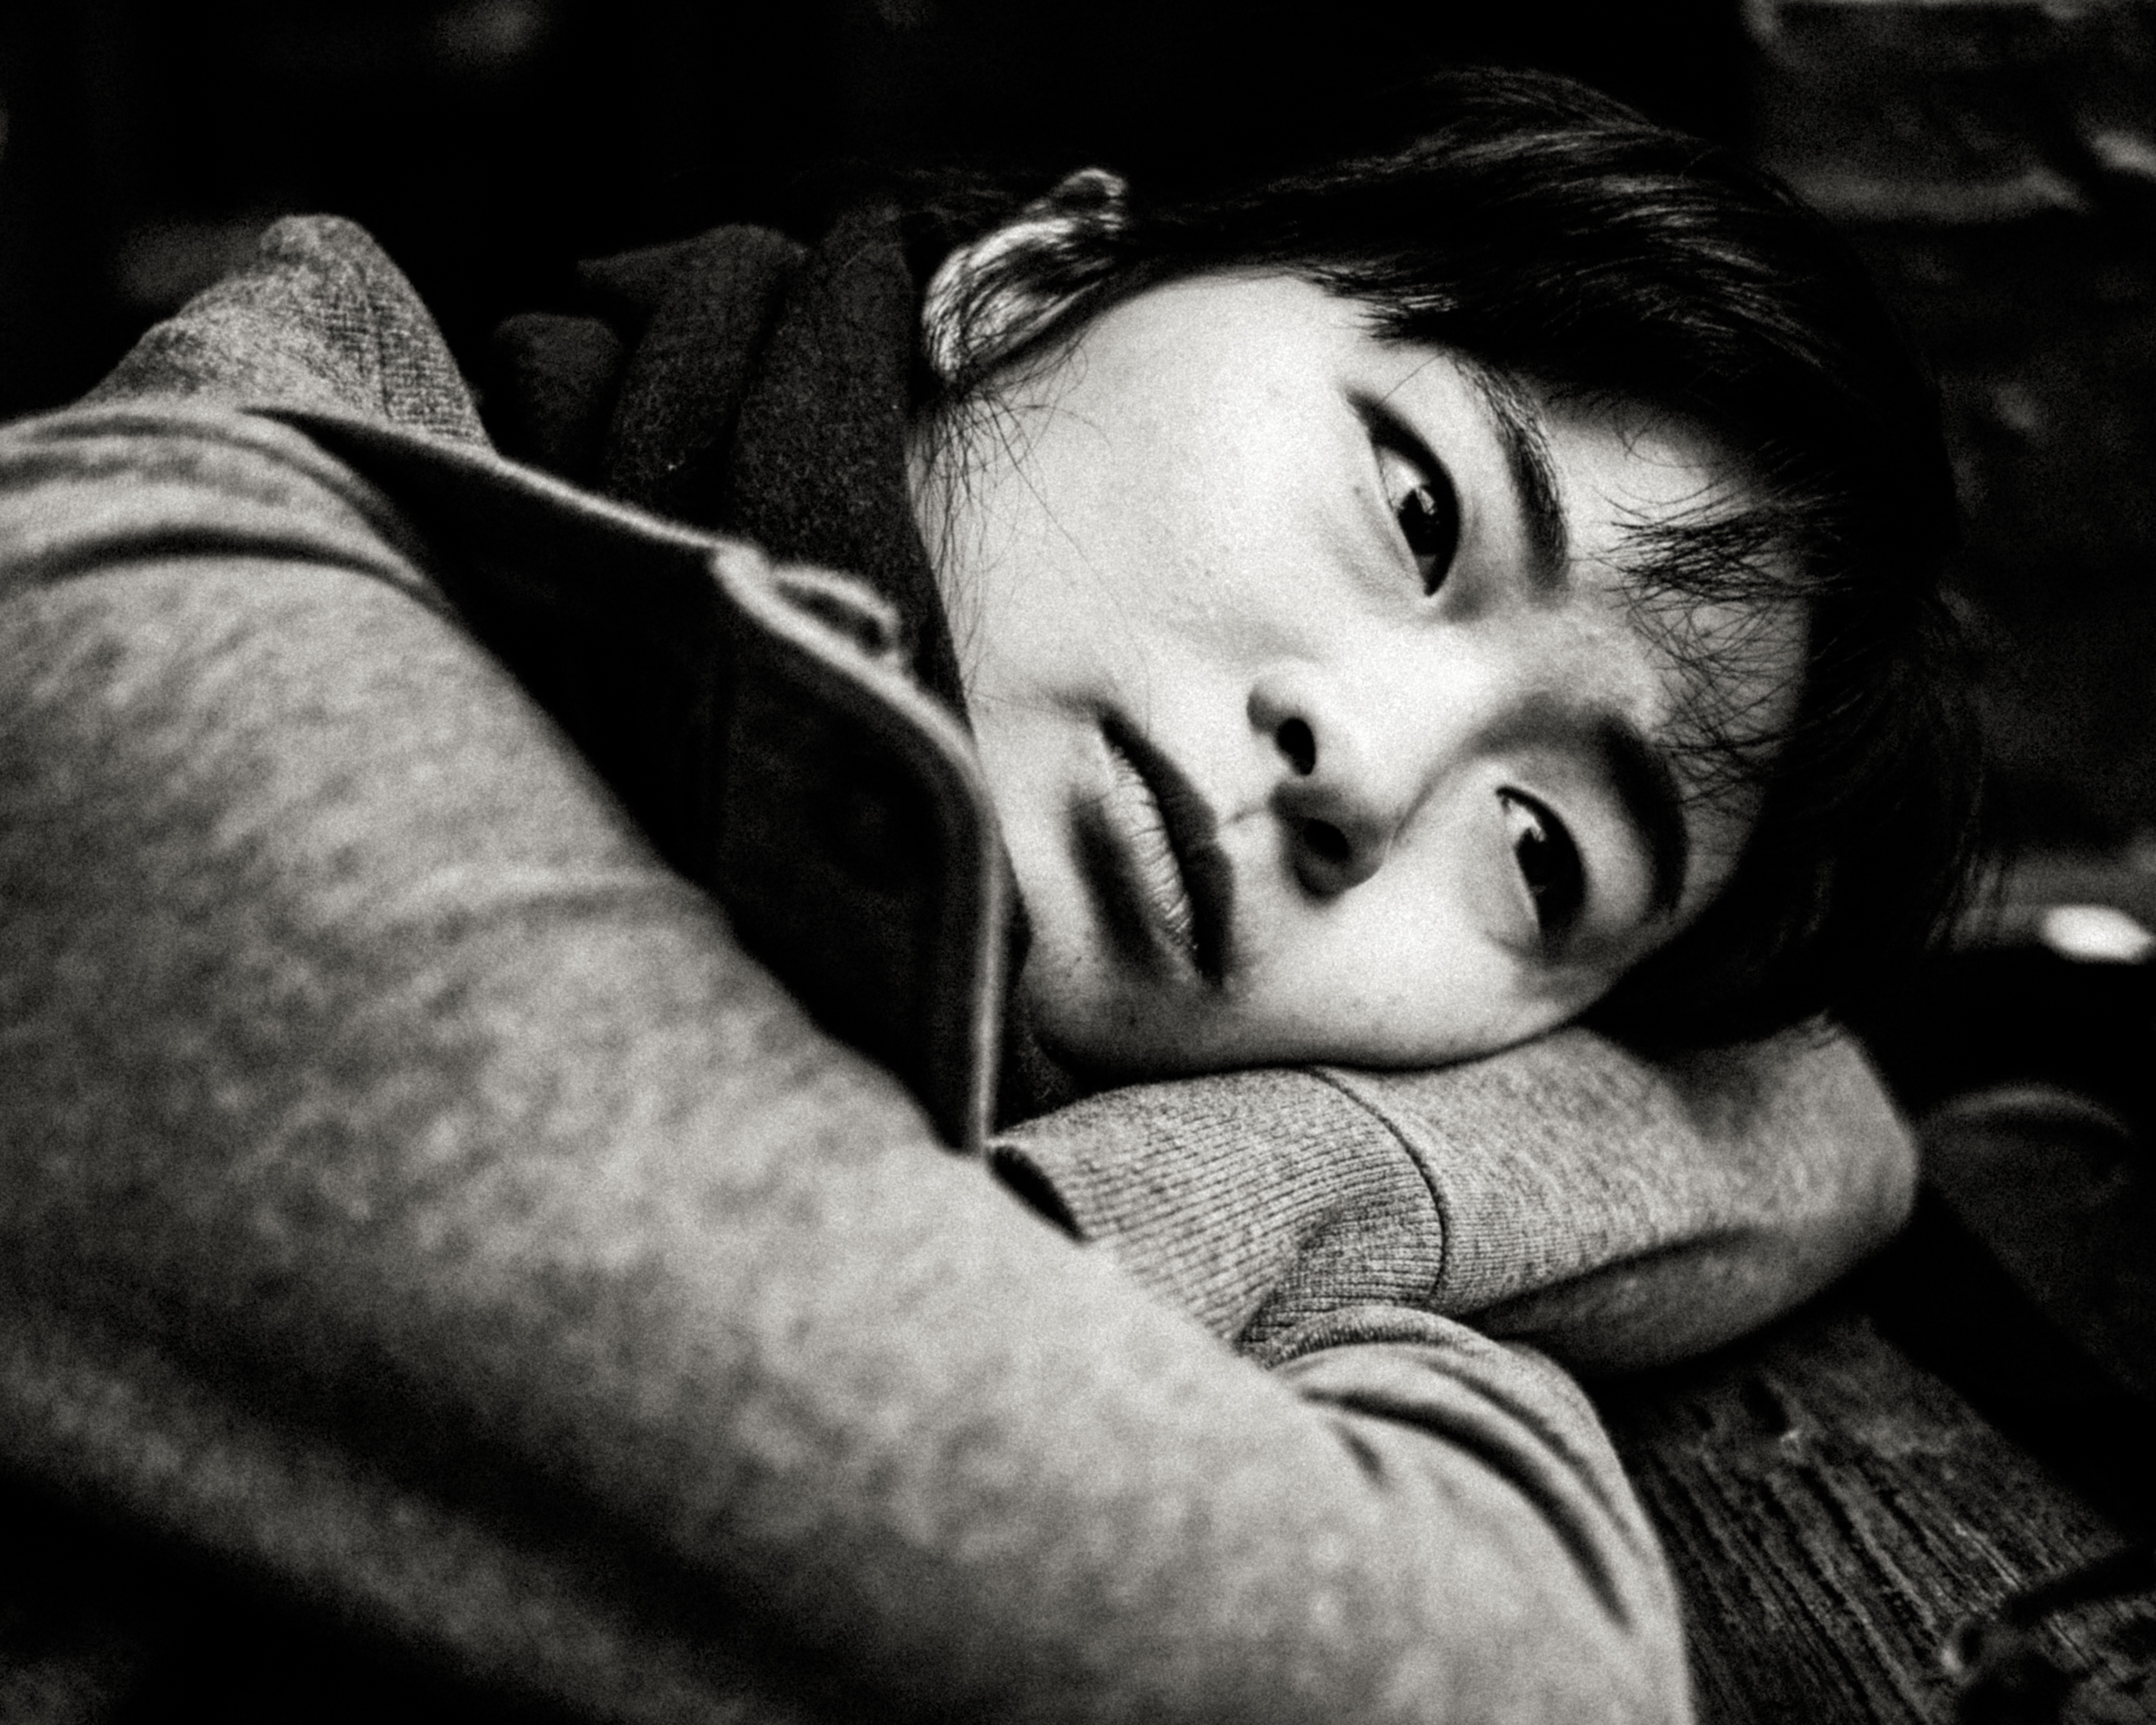
hand, person, black and white, girl, white, photography, portrait, model, child, darkness, black, monochrome, facial expression, smile, close up, face, eye, head, photograph, beauty, emotion, photo shoot, monochrome photography, portrait photography